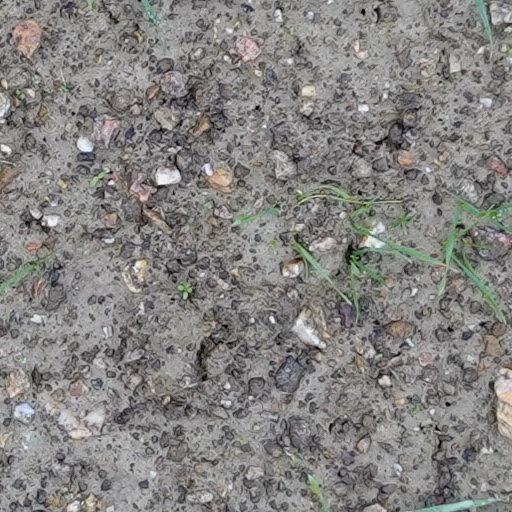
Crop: wheat